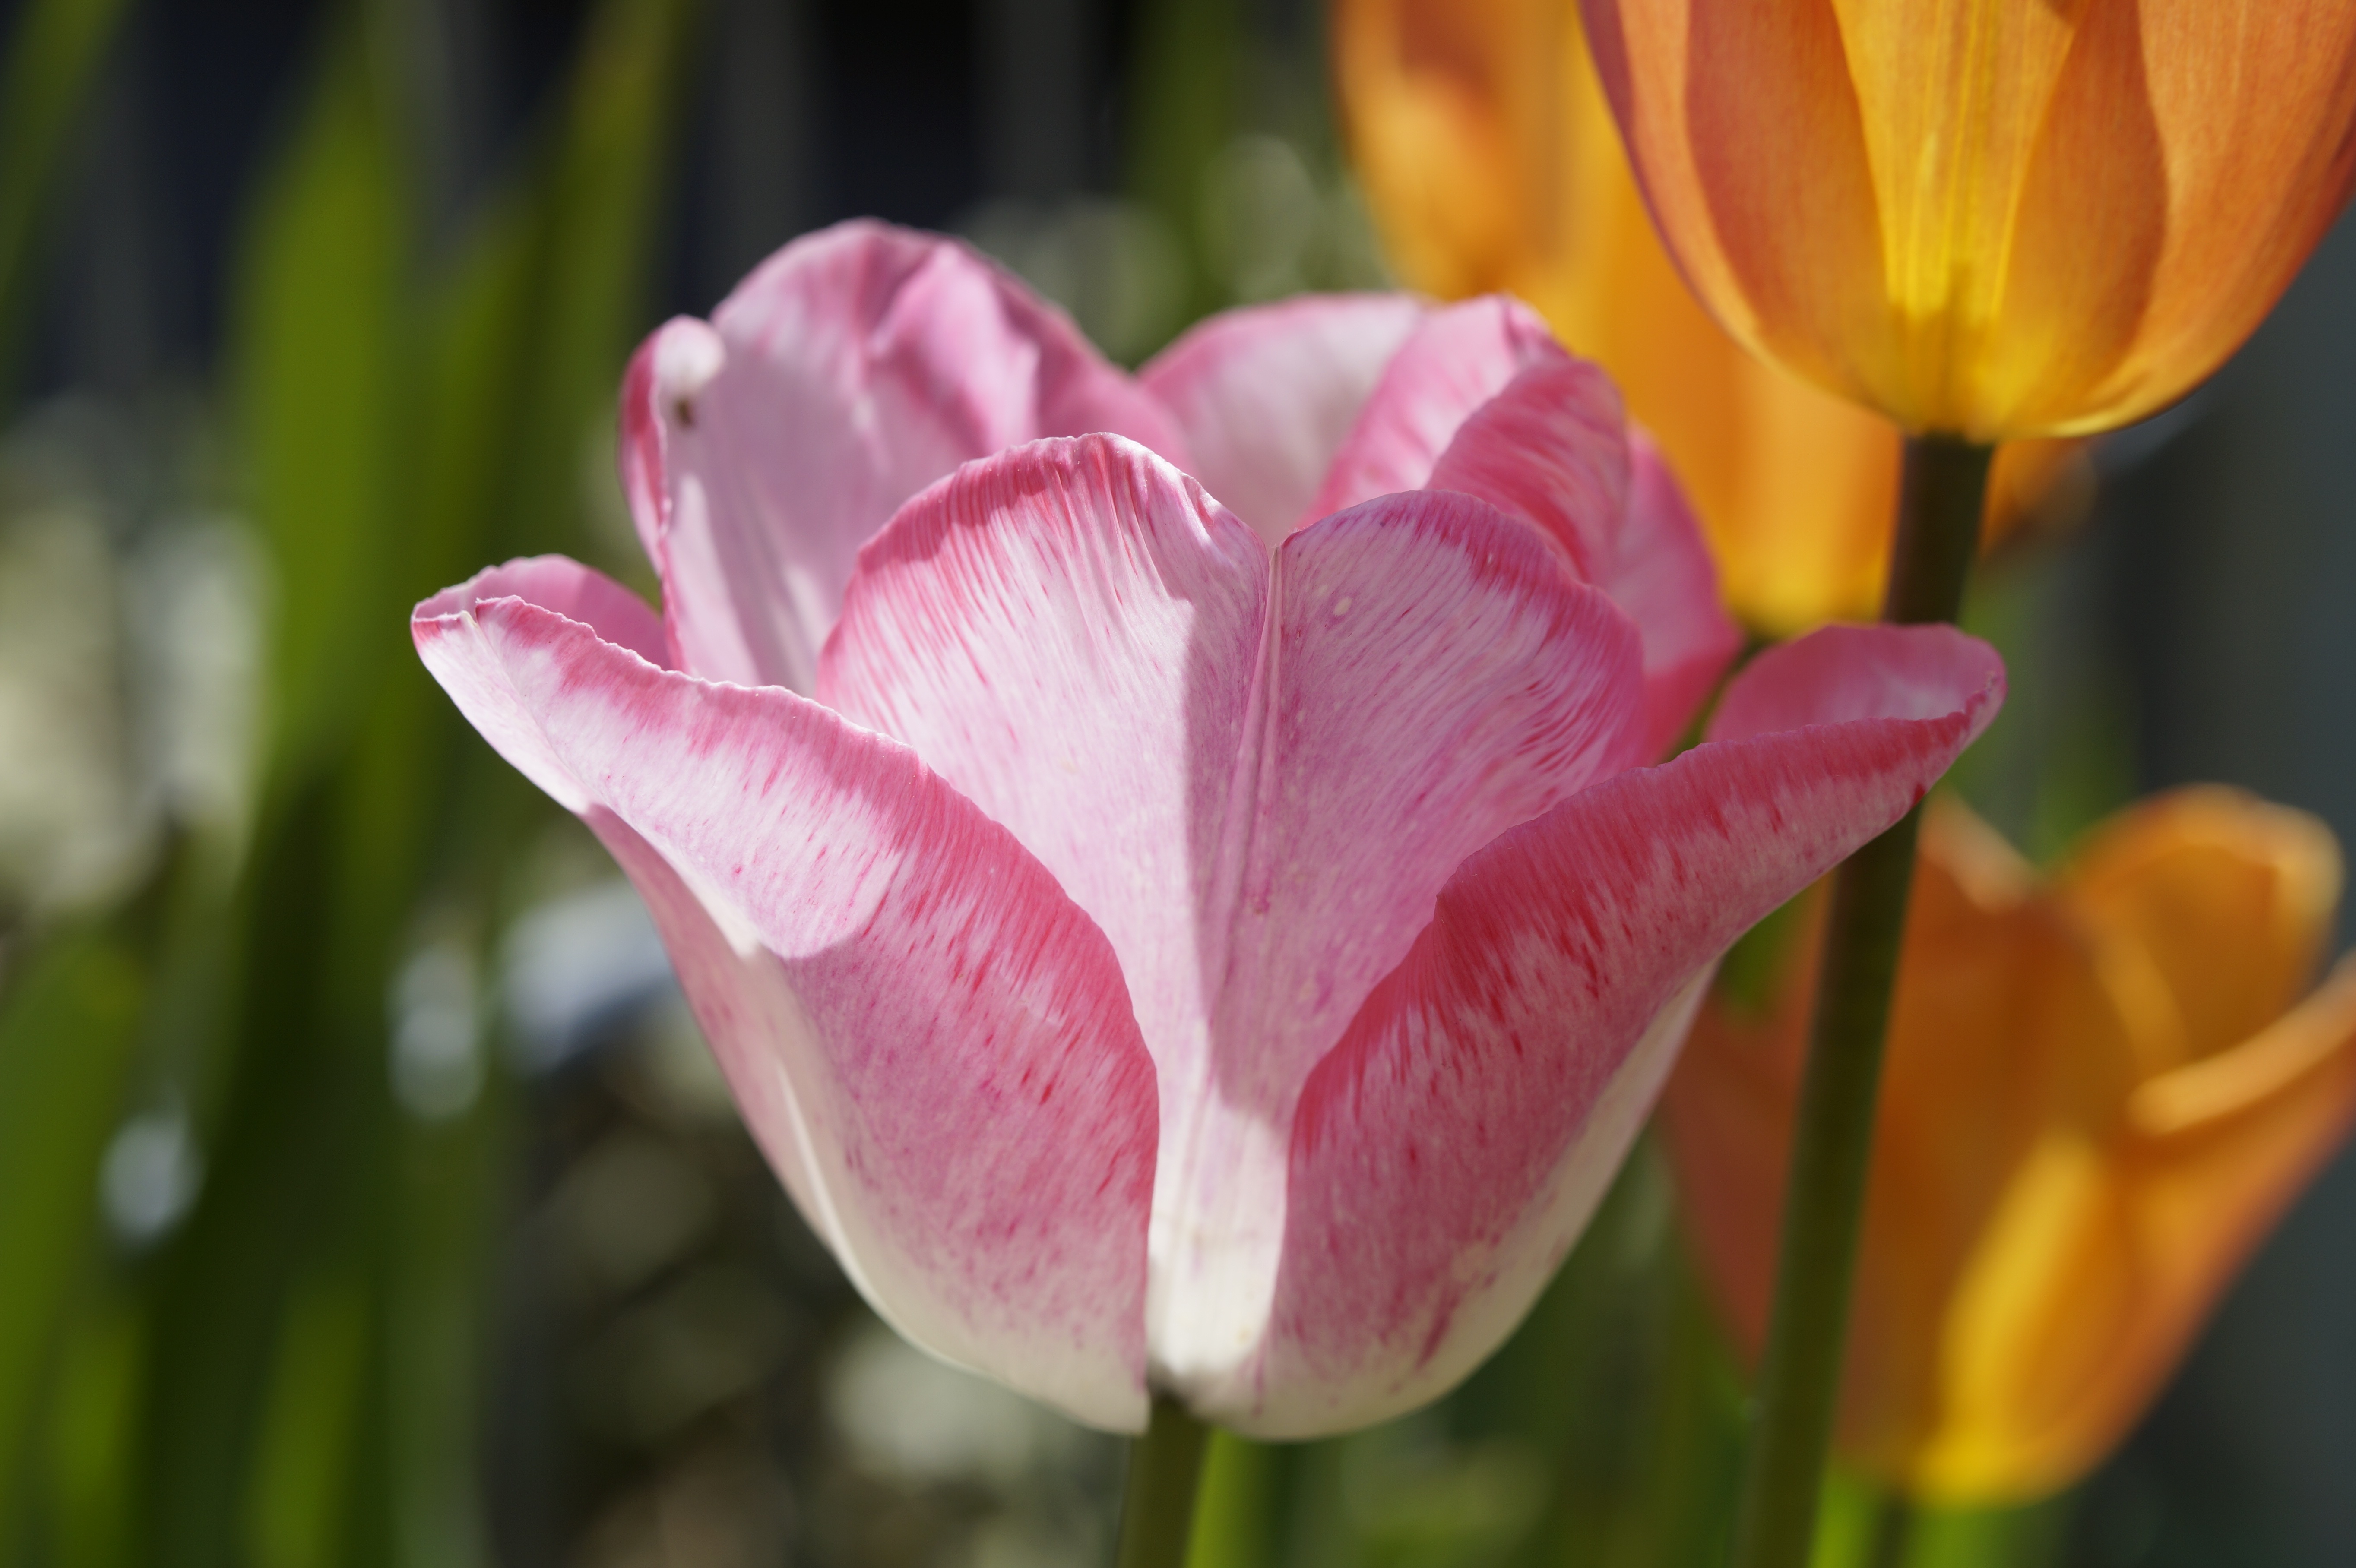
nature, blossom, plant, flower, petal, bloom, tulip, spring, macro, garden, pink, flora, sunny, flower garden, macro photography, flowering plant, lily family, plant stem, land plant